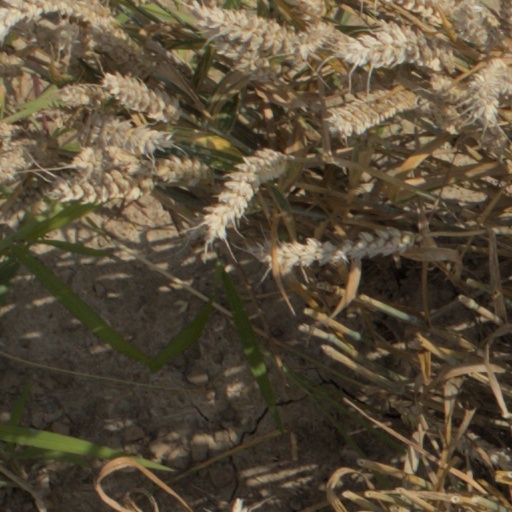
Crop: wheat